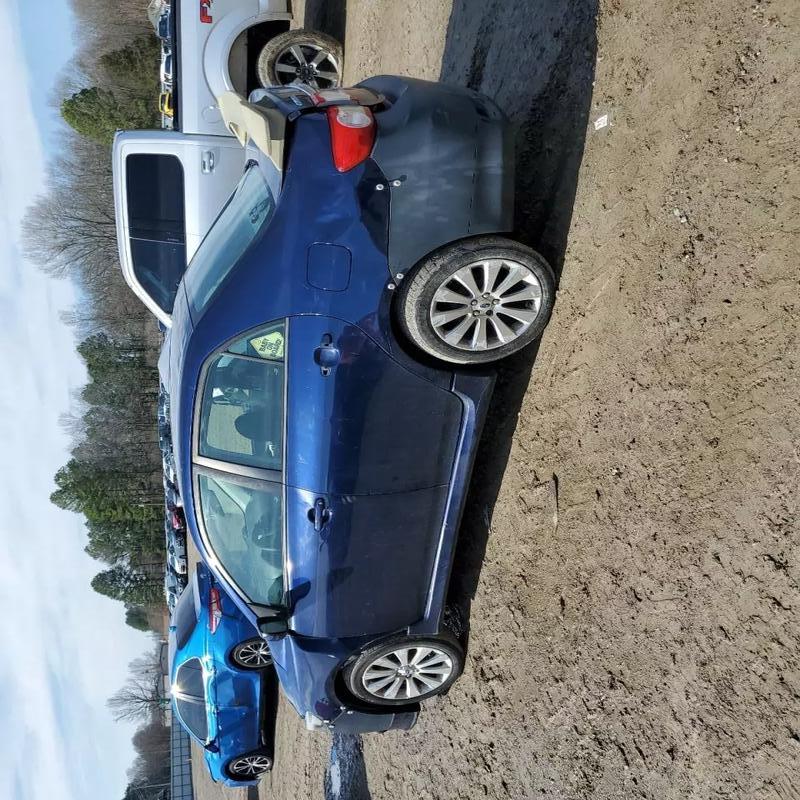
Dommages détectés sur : aile avant gauche, aile arrière gauche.
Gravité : mineur